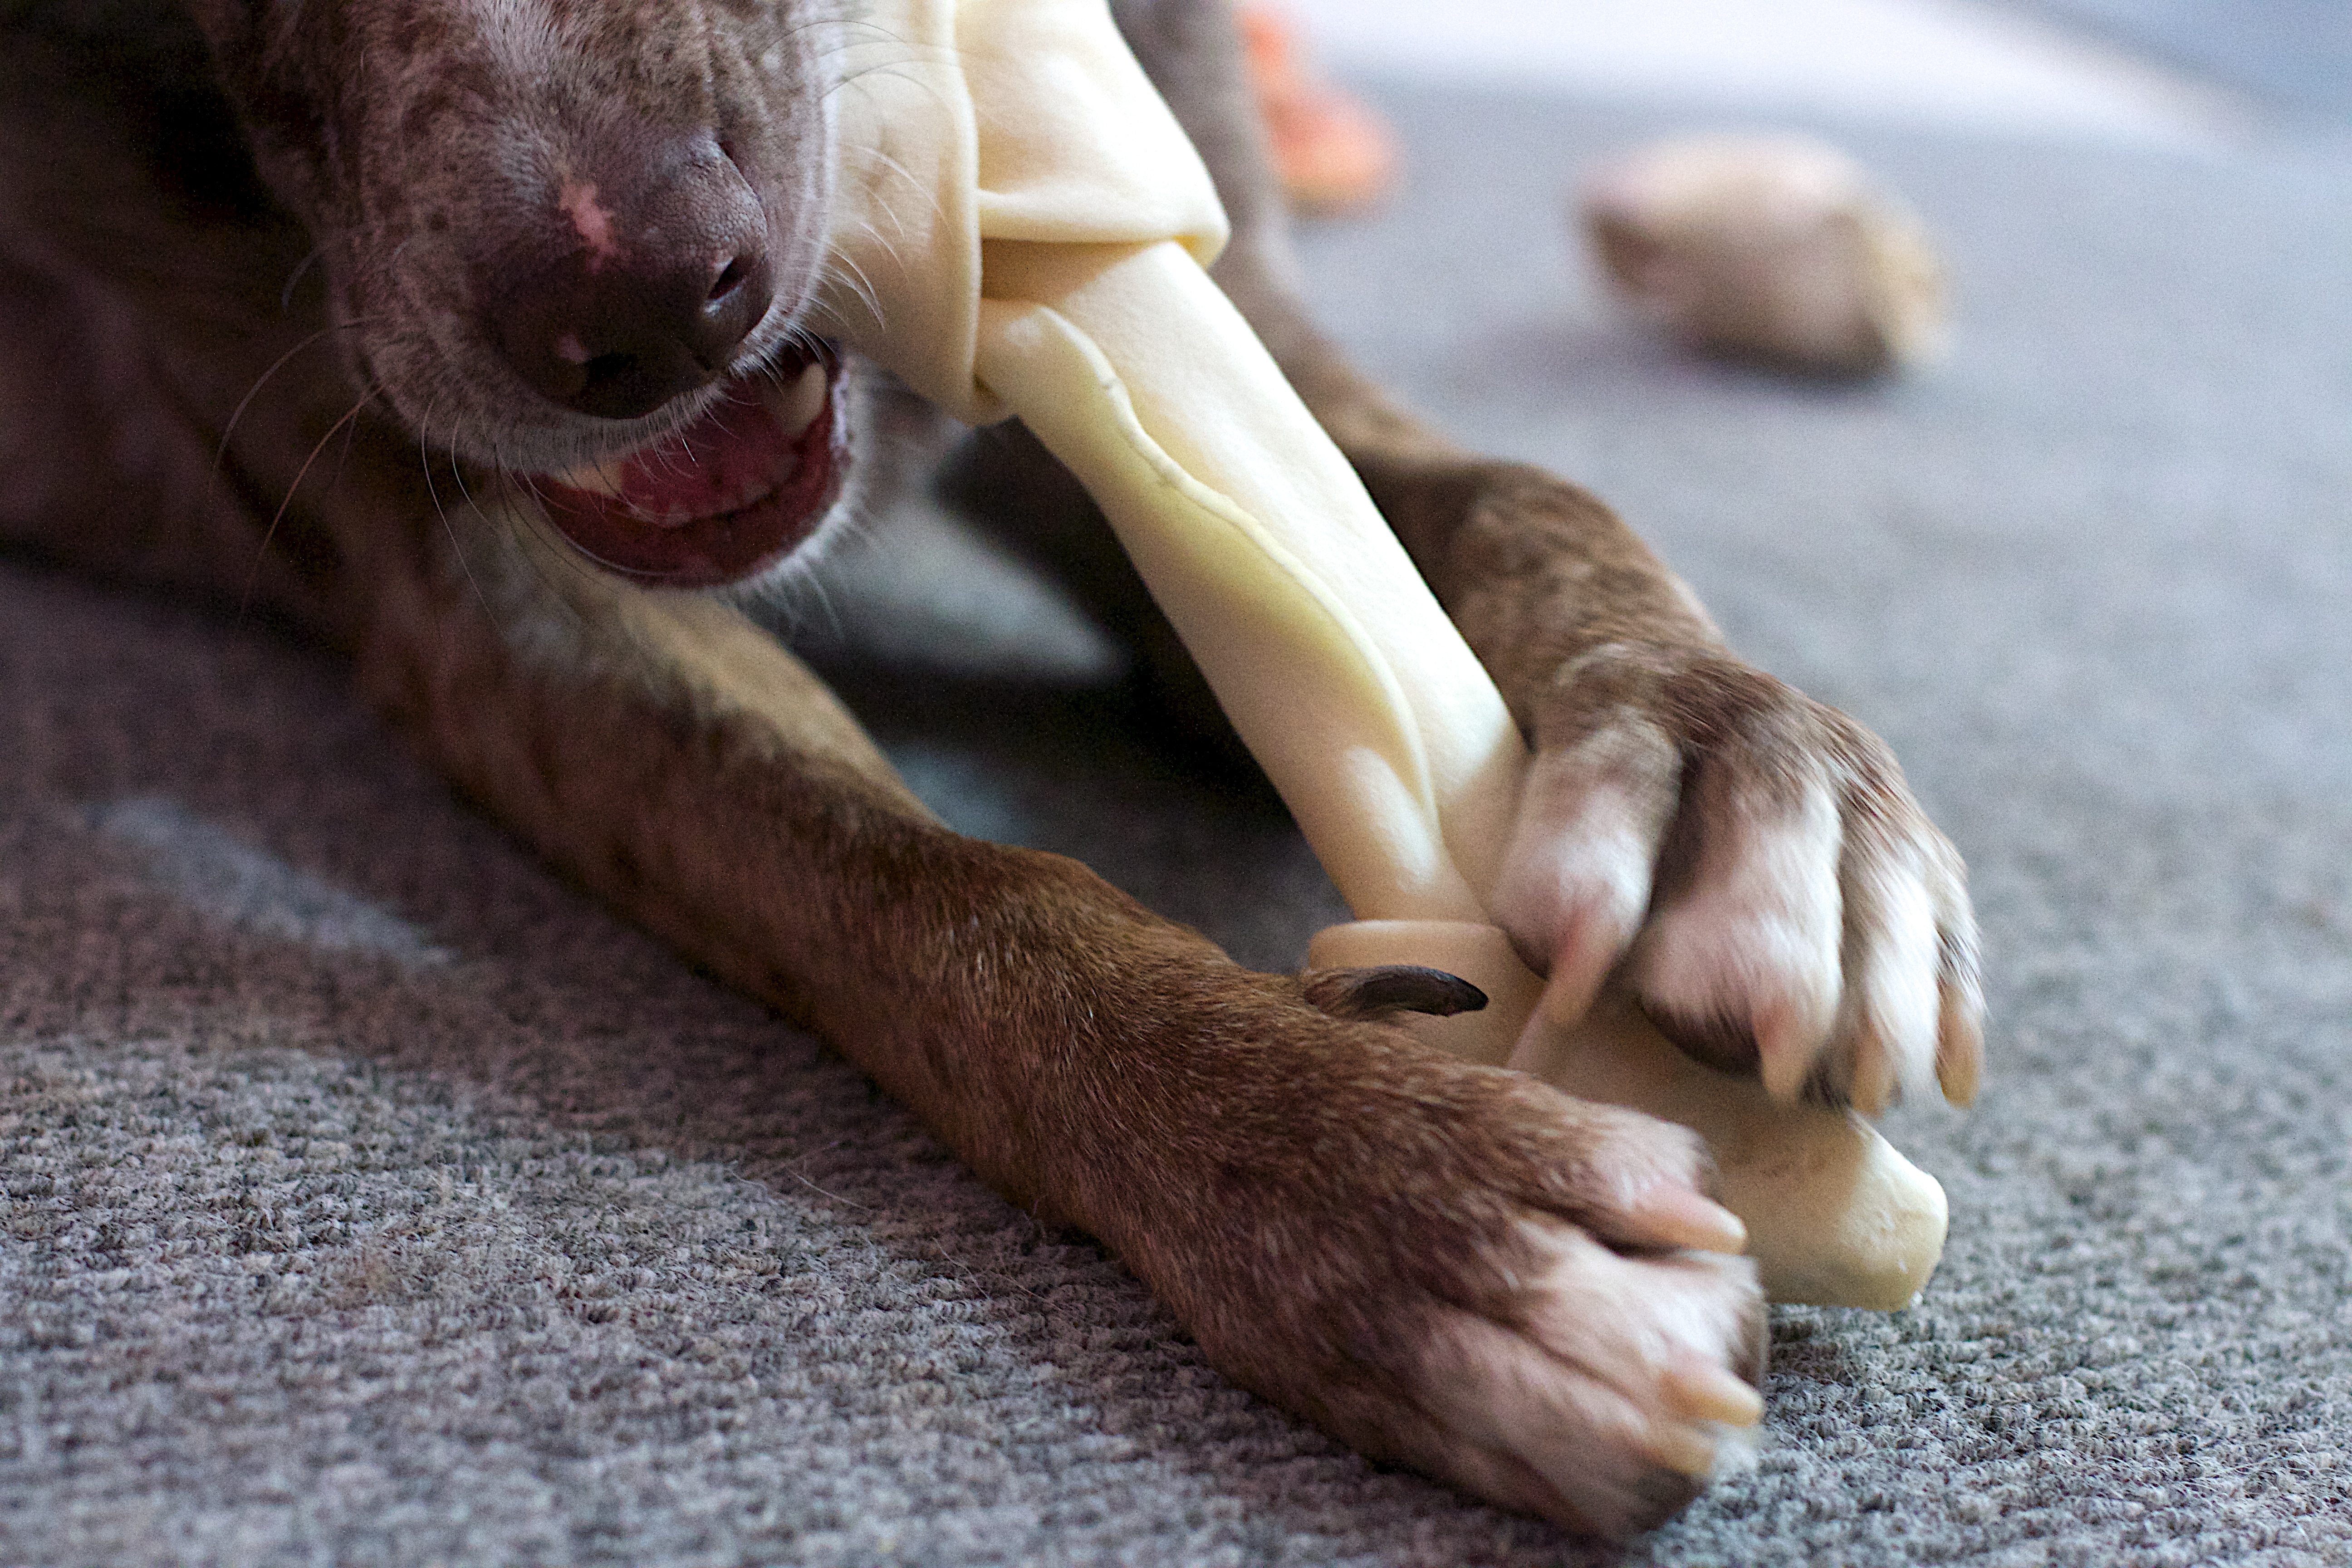
hand, dog, leg, mammal, skin, felix, dog like mammal